Debbie McCormick

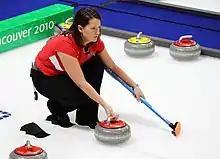

Deborah McCormick ( Henry, born January 8, 1974) is an American curler from Rio, Wisconsin. Although born in Canada, McCormick moved to Madison, Wisconsin when she was very young. McCormick is a World Champion and four-time Olympian.